Shakma

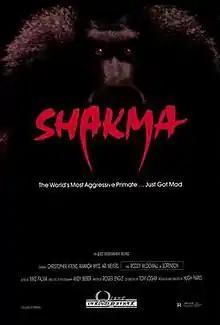
Theatrical film poster

Shakma is a 1990 American natural horror film directed by Tom Logan and Hugh Parks. It stars Christopher Atkins, Amanda Wyss, Ari Meyers and Roddy McDowall battling a baboon that has been driven insane by an experimental drug. Despite negative reviews, the film has achieved a small cult audience.